Heavy metal genres

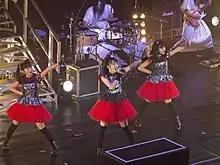
Kawaii metal band Babymetal

Celtic metal is a subgenre of folk metal that developed in the 1990s in Ireland. As the name suggests, the genre is a fusion of heavy metal music and Celtic music. The early pioneers of the genre were the three Irish bands Cruachan, Primordial and Waylander. The genre has since expanded beyond Irish shores and is known to be performed today by bands from numerous other countries.